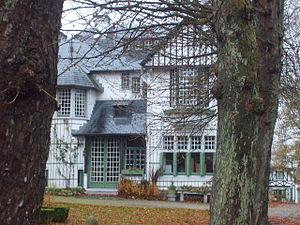
La Villa Henrijean à Spa.
La villa Henrijean ou villa Henrijean-Hennet est une maison de style Art nouveau située sur les hauteurs de la ville belge de Spa, dans un quartier où les villas cossues se succèdent. Elle est nommée par les Spadois White House.